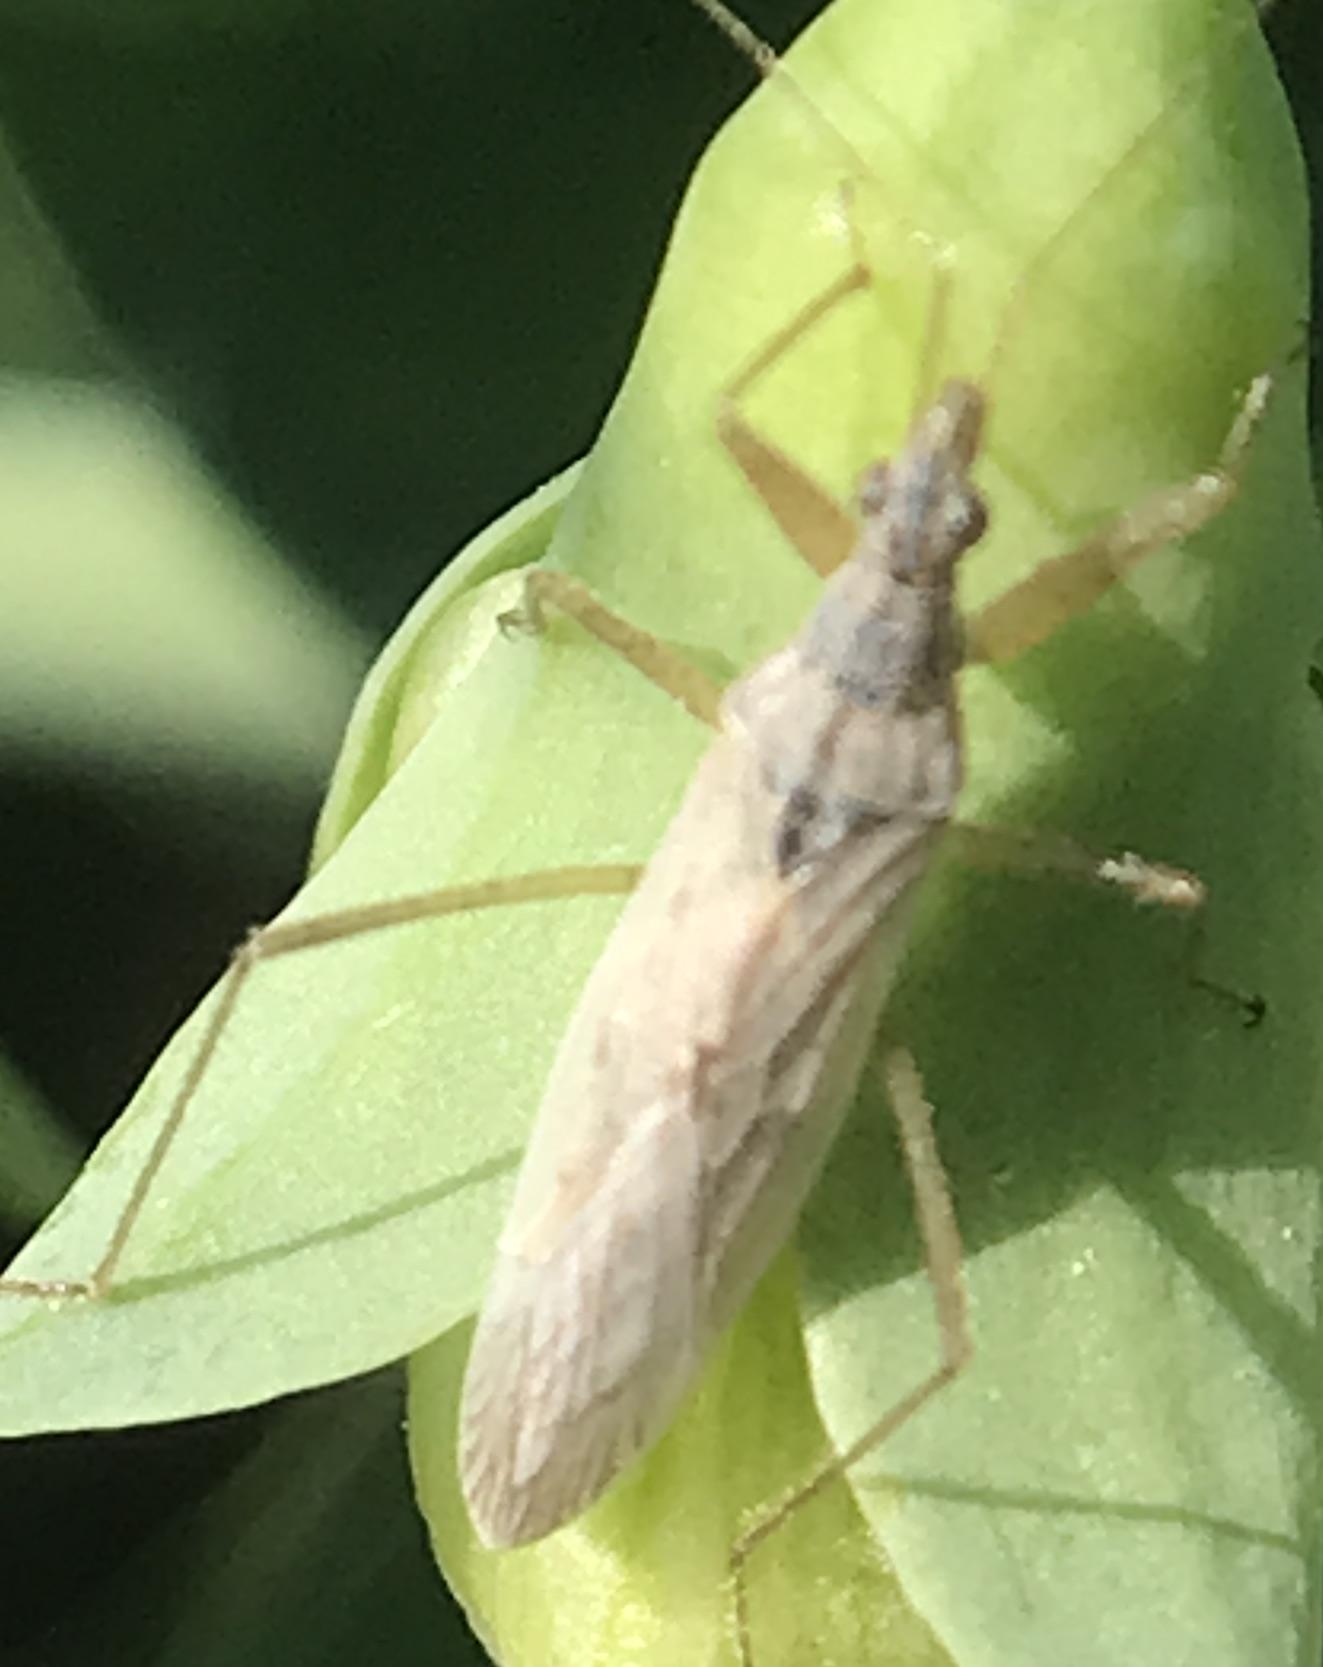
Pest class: predators